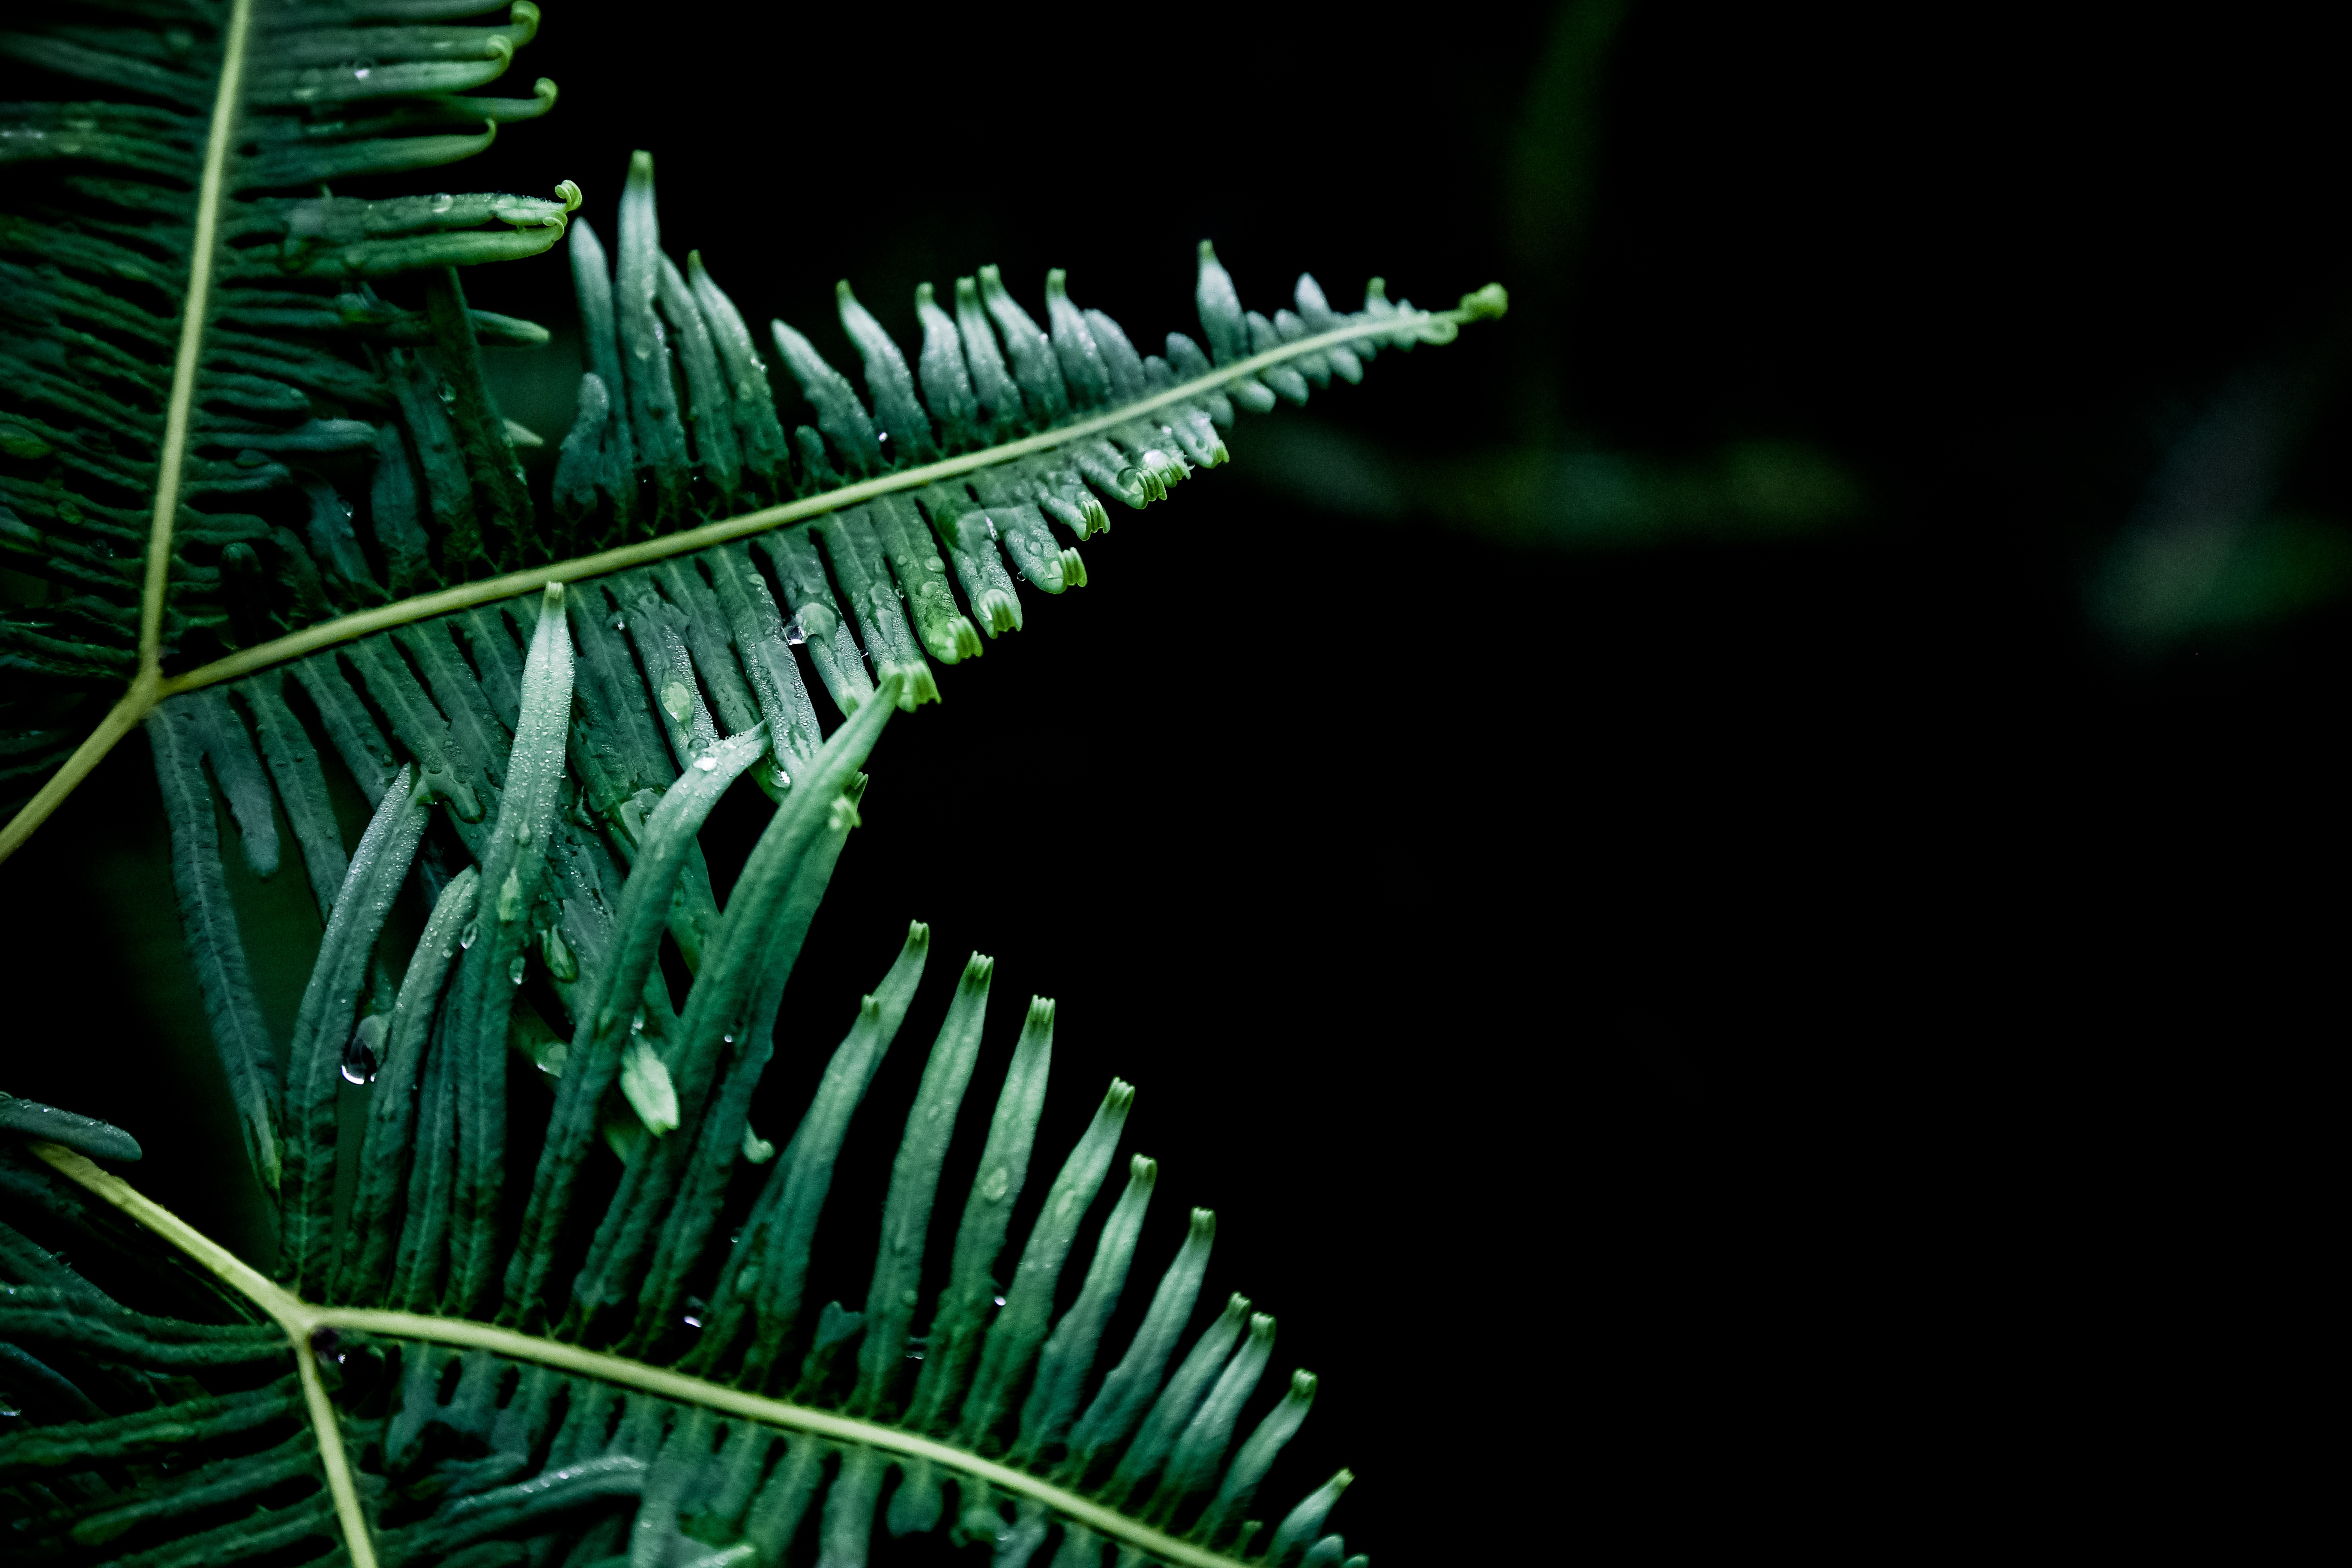
tree, nature, branch, dew, plant, leaf, flower, wet, green, botany, flora, fern, close up, macro photography, plant stem, land plant, ferns and horsetails, arecales